Passenger train toilet

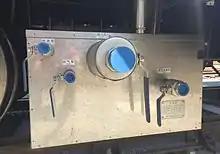
Vacuum waste tank on a China Railway 25T coach

Vacuum systems used in the newest carriages are similar to those in airliners: waste is pulled into a holding tank with a high pressure pump. Their disadvantages are the same as of chemical holding tanks, in addition they require stable power supply for working, and flushing of anything else but water and human waste (e.g. paper towels) can easily break the pump.